Motivational deficiency disorder

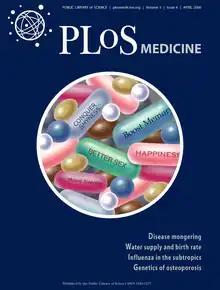
the original campaign included a notice to read this issue of PLOS

The disease was first described in an effort coordinated by Ray Moynihan when "BMJ" published a description of it for April Fool's Day in 2006.